2023 French pension reform strikes

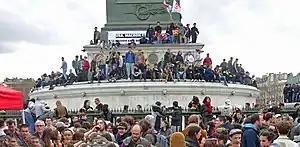
Demonstrators on the July Column.

Demonstrations in Paris began at the Place de la Bastille at 2pm local time. "ITV News" reported in the early afternoon that it was "currently the site of a large demonstration", and also that "[h]uge crowds have started marching in the major cities of Marseille, Lyon, Paris and Nantes as more than 250 protests were organised across the country".